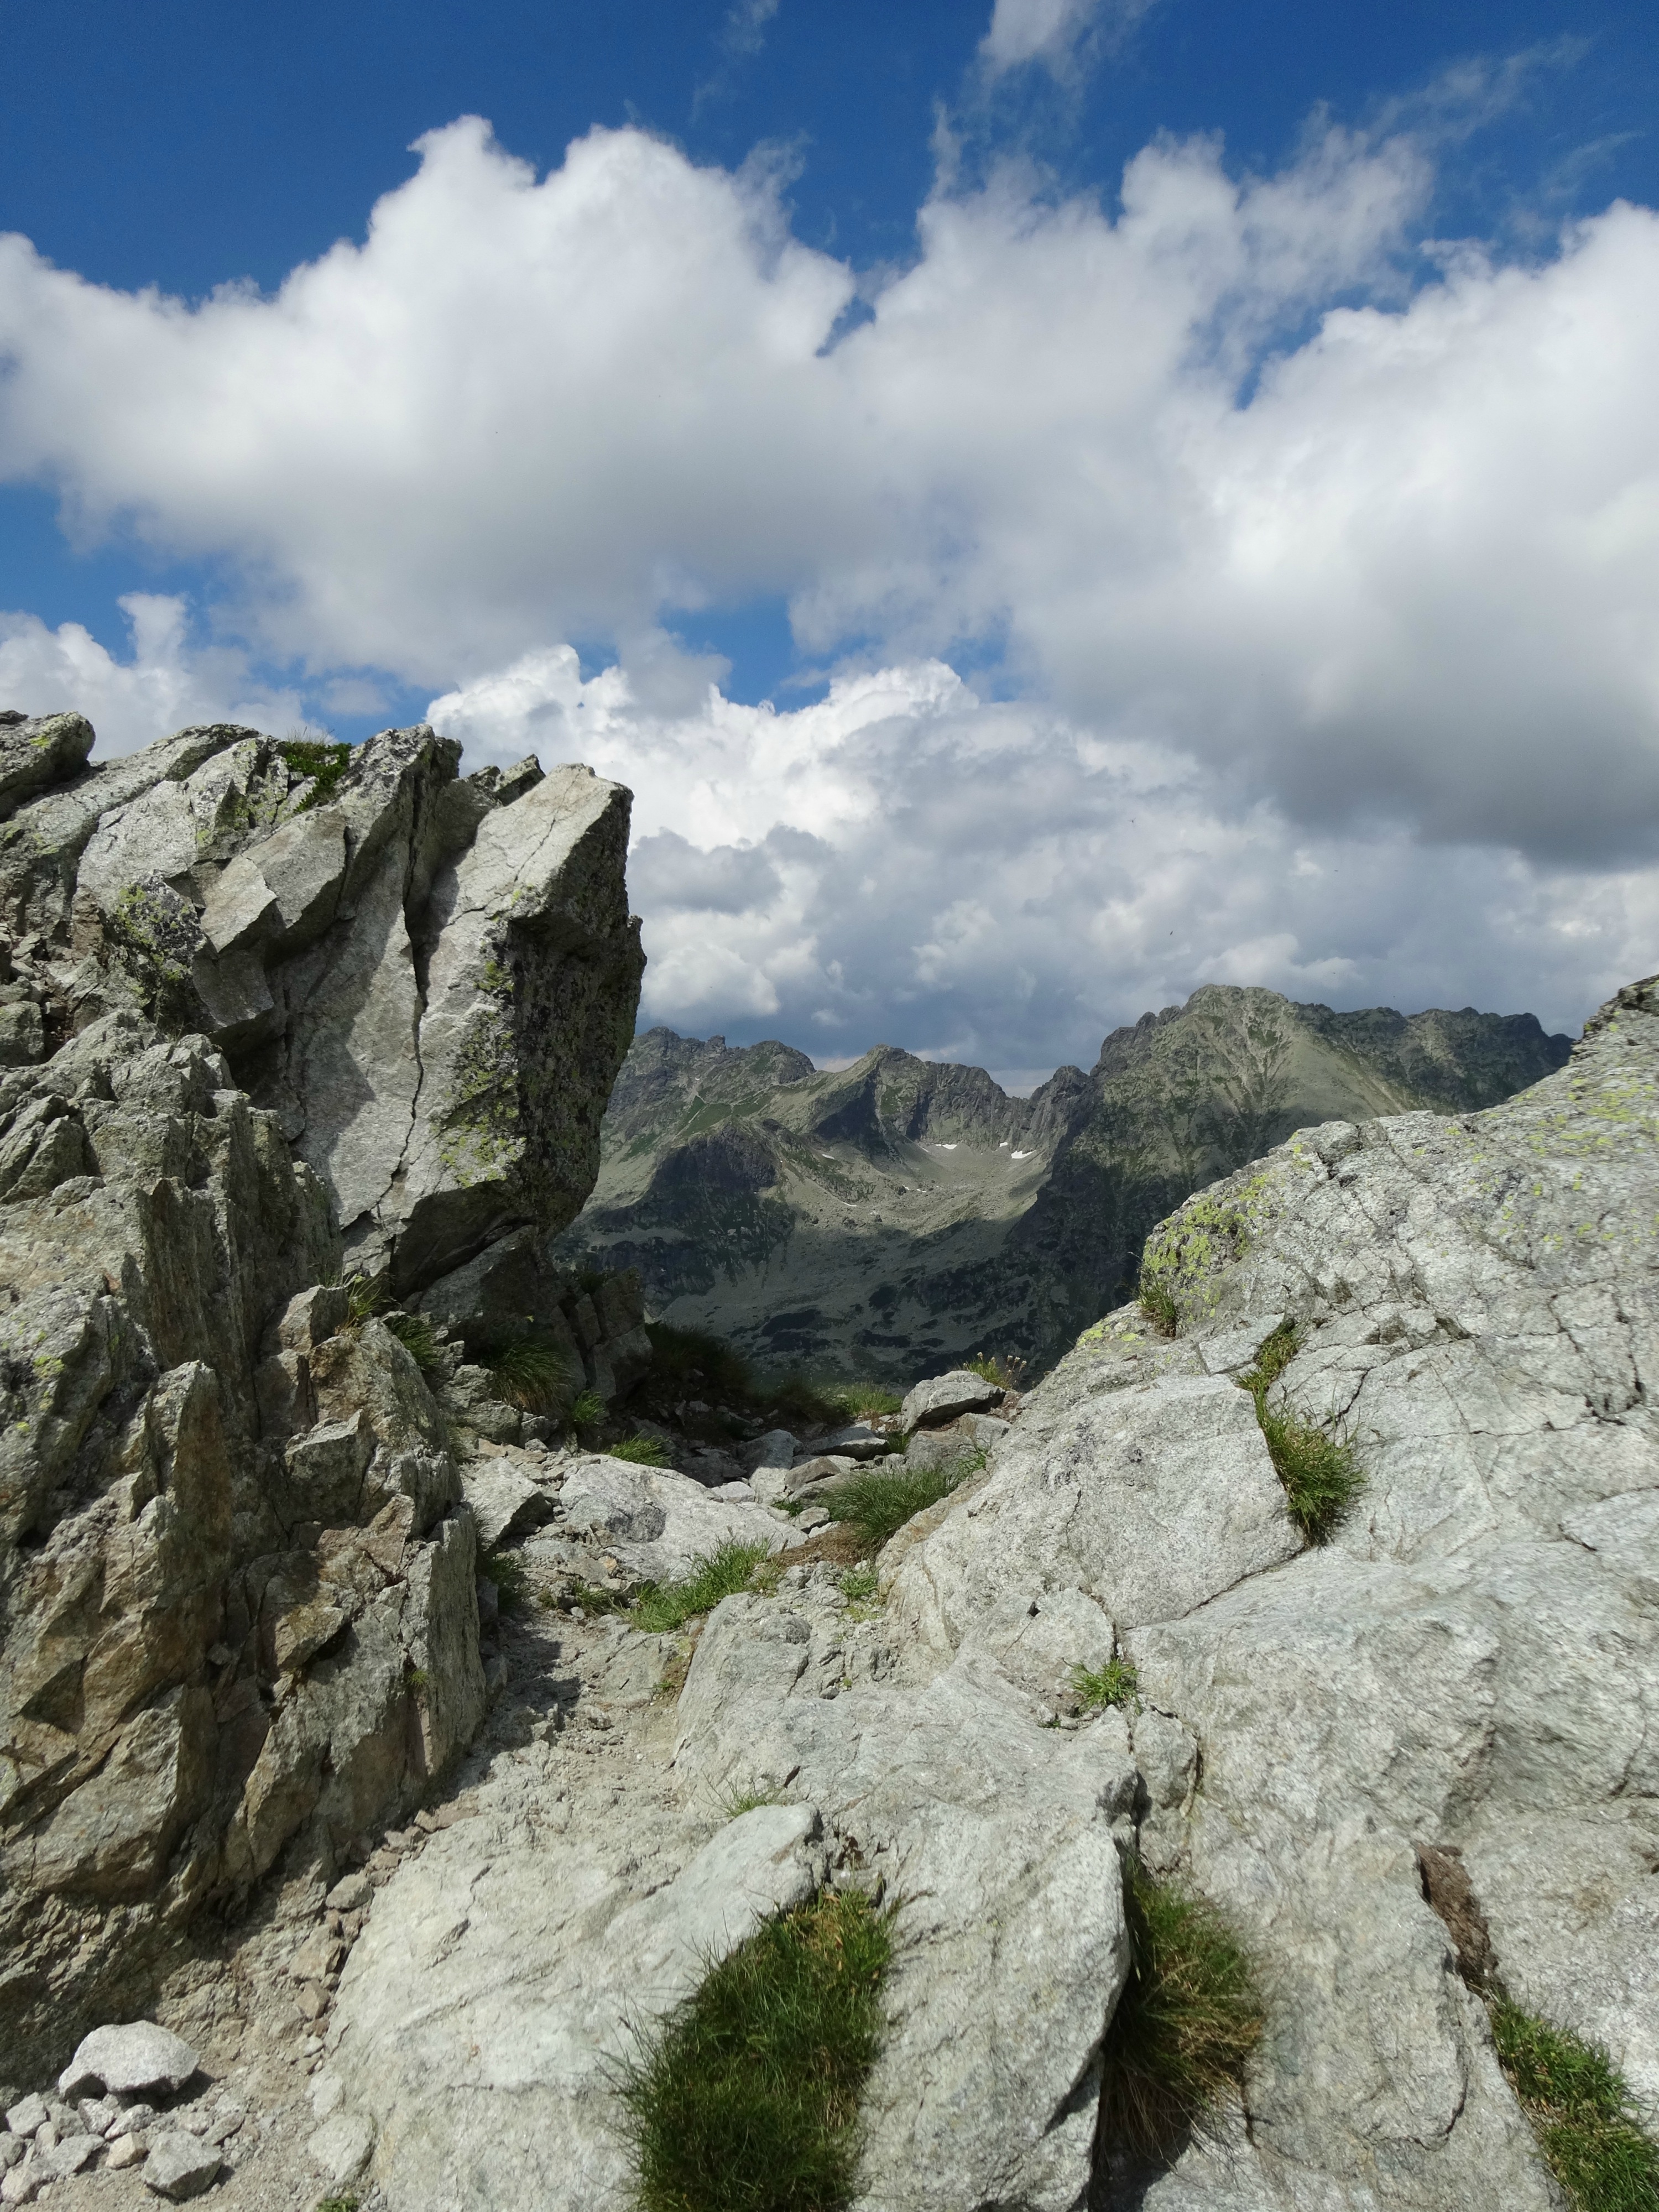
landscape, rock, wilderness, walking, mountain, sky, hiking, adventure, valley, mountain range, cliff, terrain, ridge, summit, geology, mountains, alps, backpacking, badlands, plateau, fell, top, landform, the high tatras, mountain pass, geographical feature, mountainous landforms